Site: brandenburg
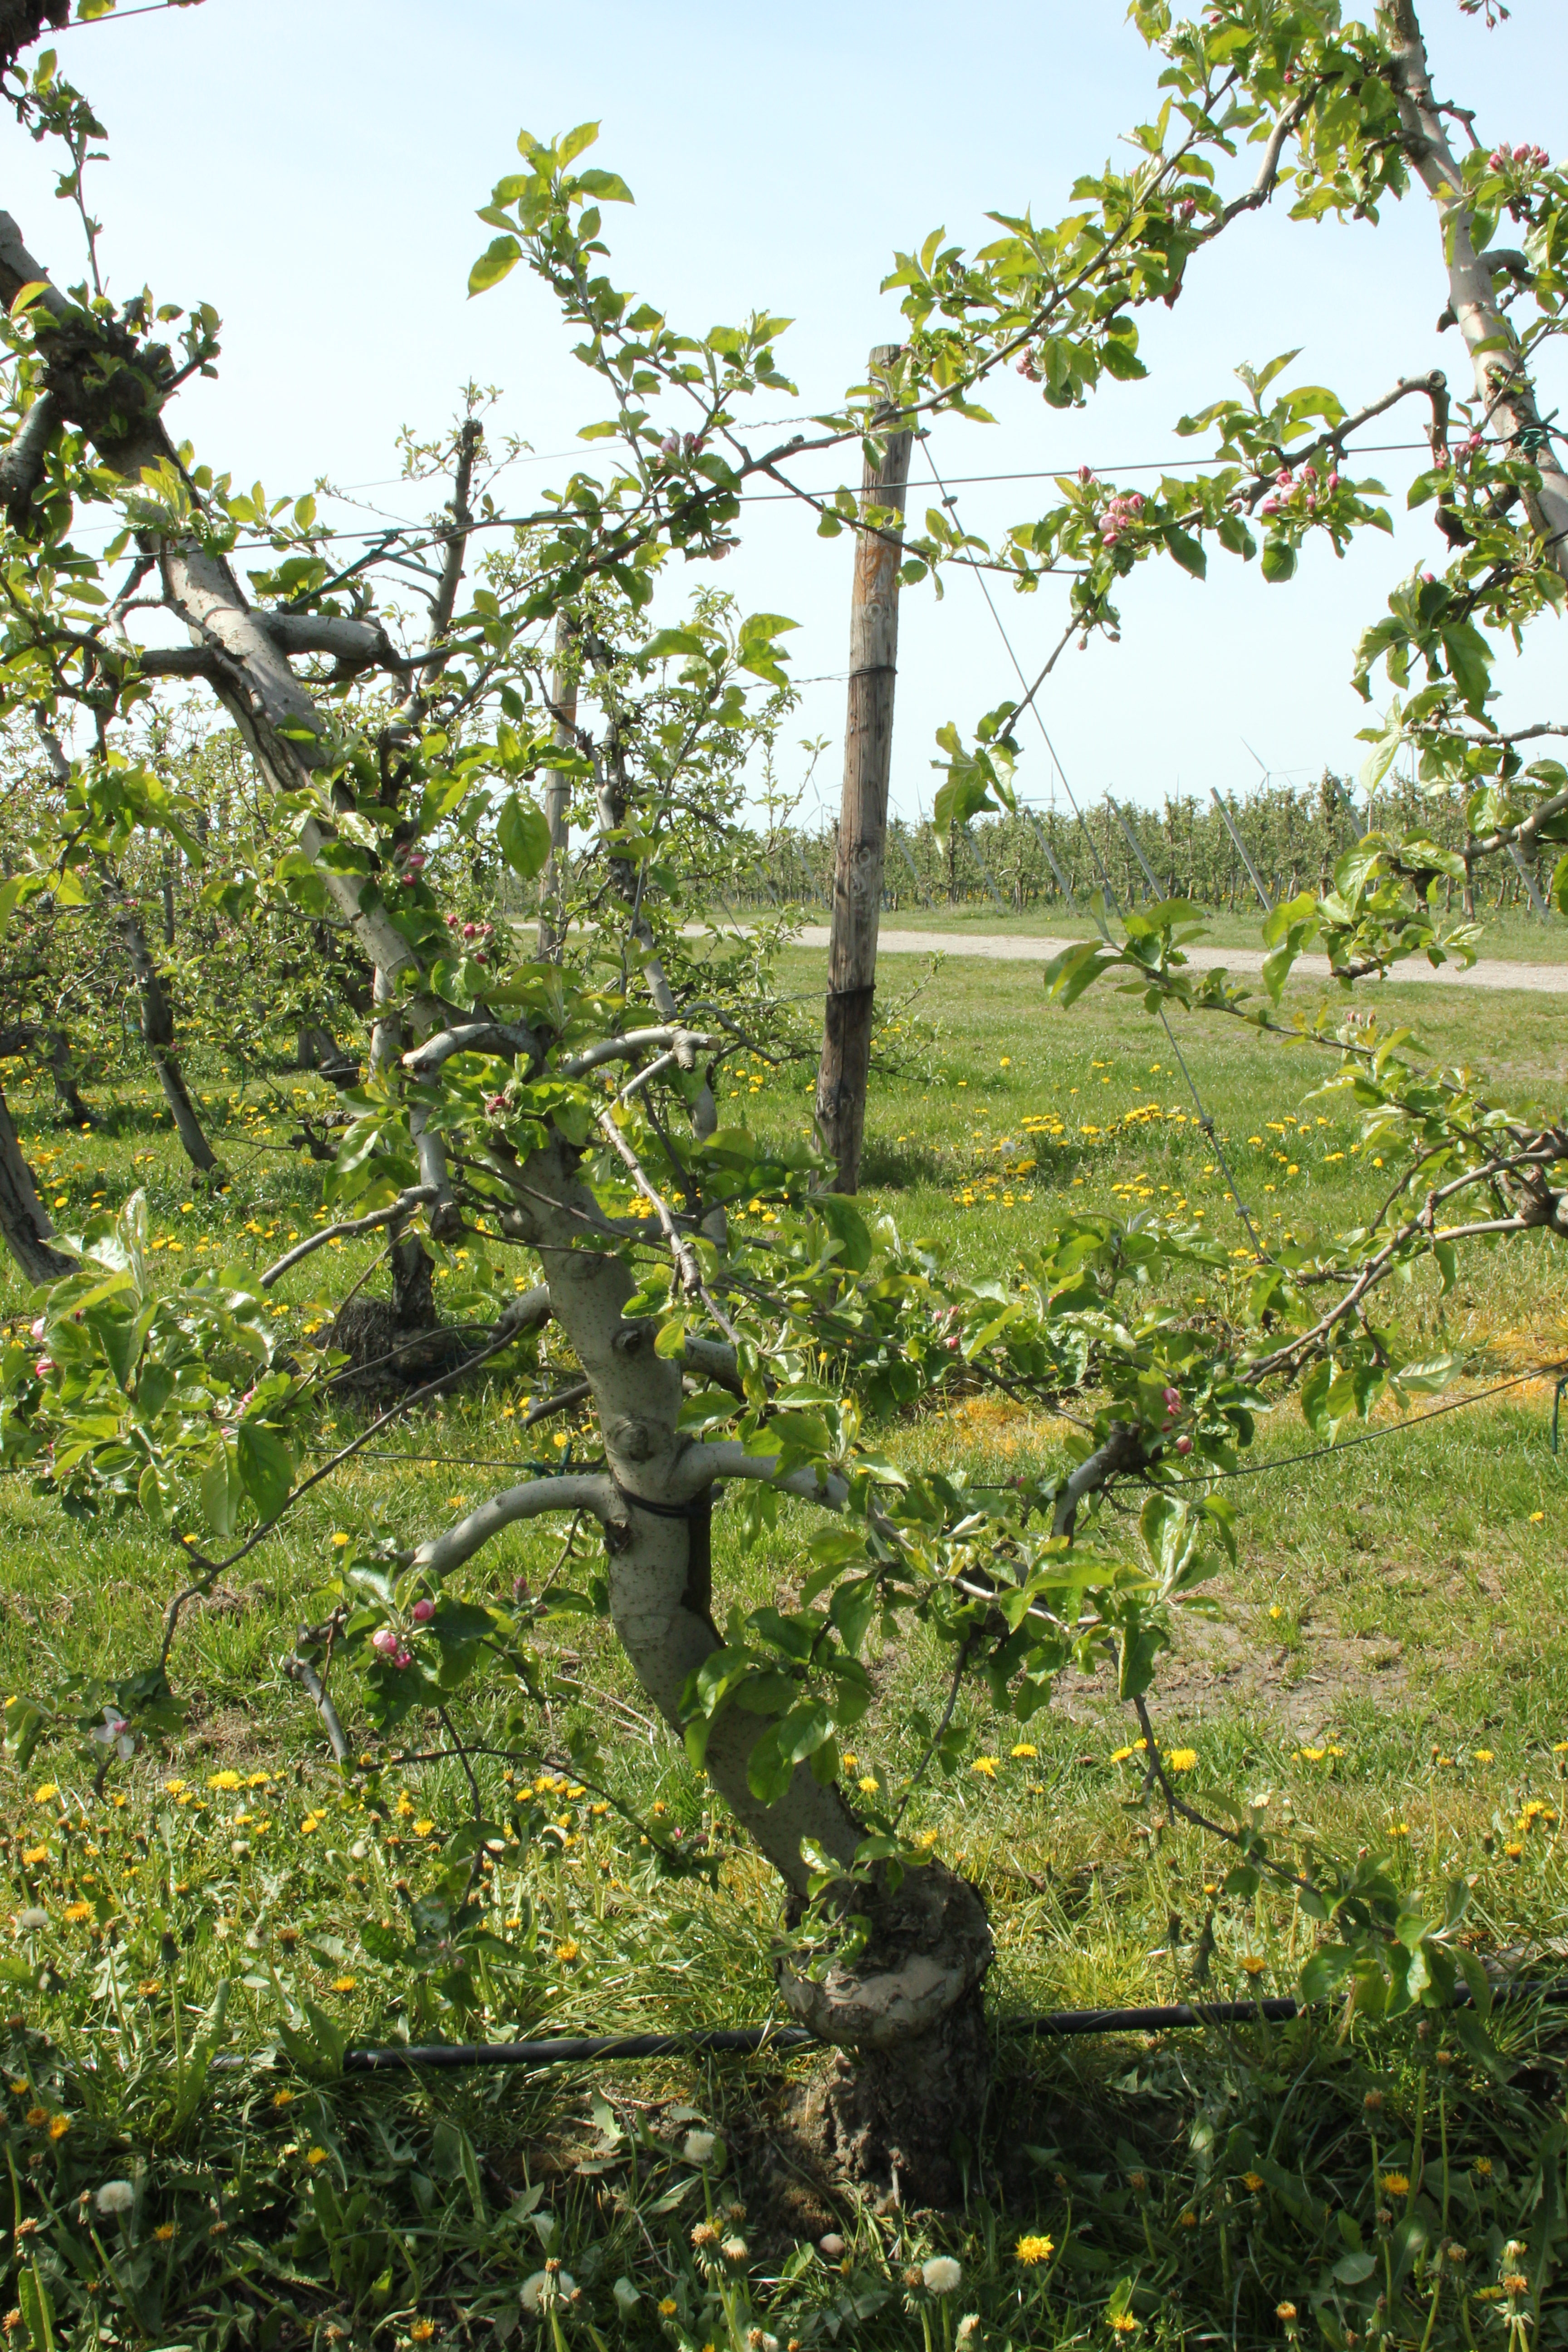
Growth stage (BBCH 60): Flowering